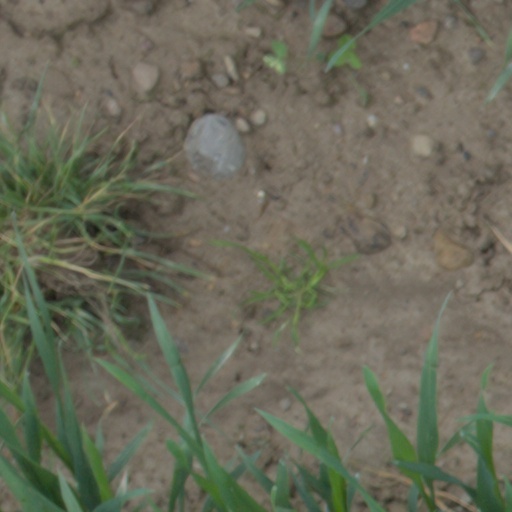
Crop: wheat